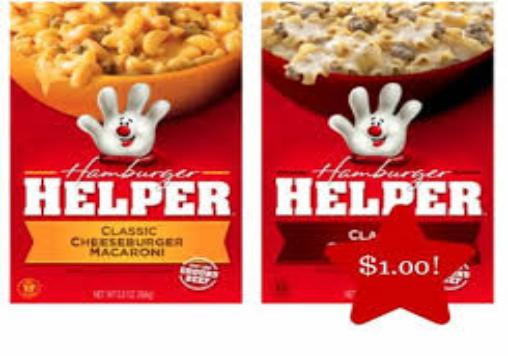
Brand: Hamburger Helper
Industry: Food